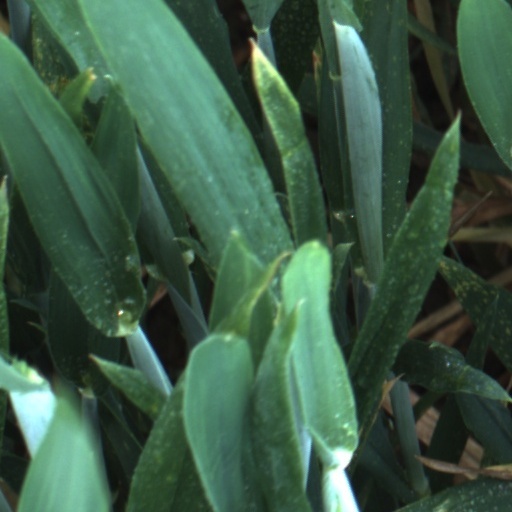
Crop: wheat